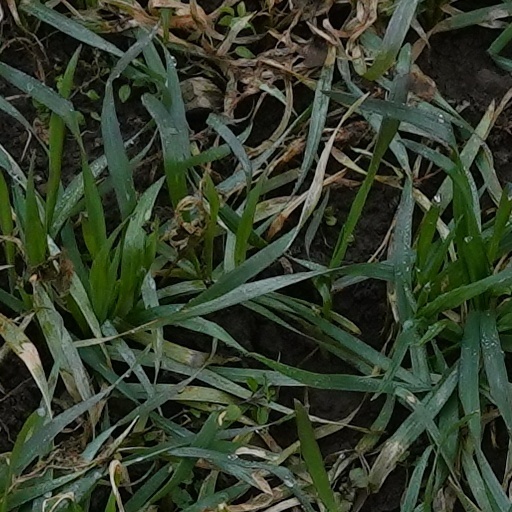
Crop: wheat